Esperanza, Sultan Kudarat

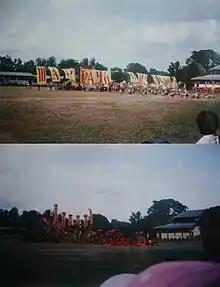
The winning entry of NDEi ("top") and one of the ENHS entries ("bottom") at Hinabyog 2005, held in NDEi campus.

Esperanza celebrated the very first Hinabyog festival in November 2005. The word ""Hinabyog"" translates to the English word "swayed". This resembles to the idea of a "Bamboo swing" or more likely to be a hammock made in bamboo wood, which are very popular in the place.